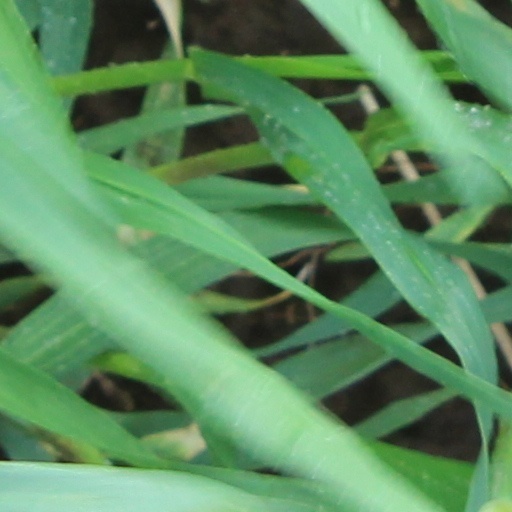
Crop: wheat